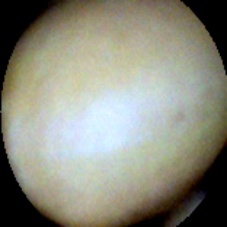
Label: Intact